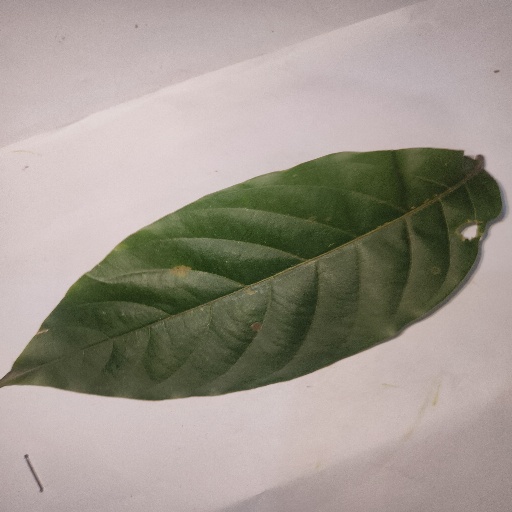
Species: HariTaki
Leaf condition: Bacterial Spot